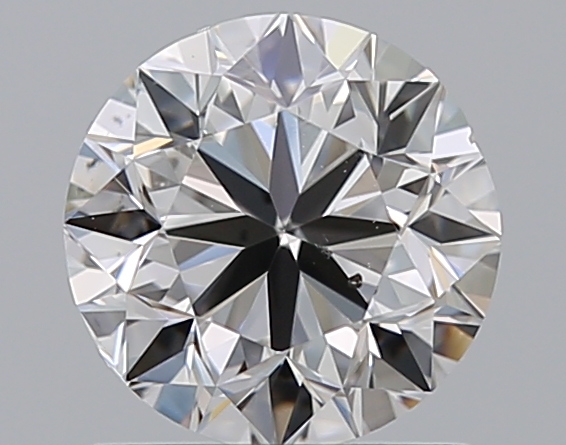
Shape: round
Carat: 1
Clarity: SI1
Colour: E
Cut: VG
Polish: EX
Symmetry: GD
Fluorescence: N
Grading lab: GIA
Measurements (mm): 6.14 x 6.24 x 4.02